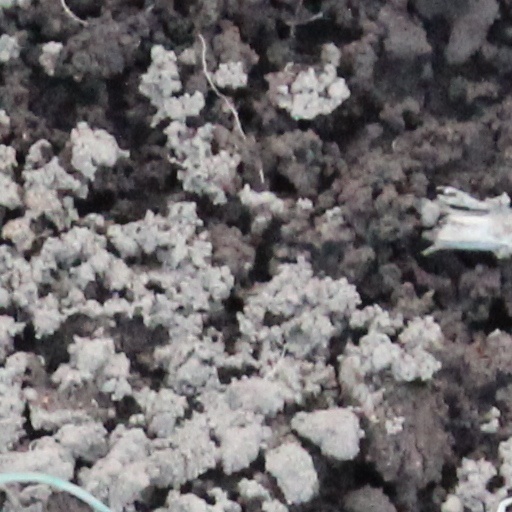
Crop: wheat